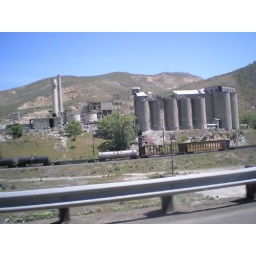
A power plant in the mountains of Utah